Mimmo Paladino

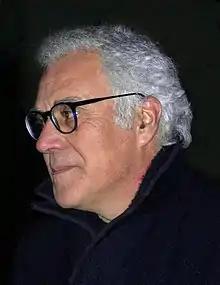
Mimmo Paladino in Vinci, Toscana, 2006

Mimmo Paladino (born in Paduli on 18 December 1948) is an Italian sculptor, painter and printmaker. He is a leading name in the Transvanguardia artistic movement and one of the many European artists to revive Expressionism in the 1980s.